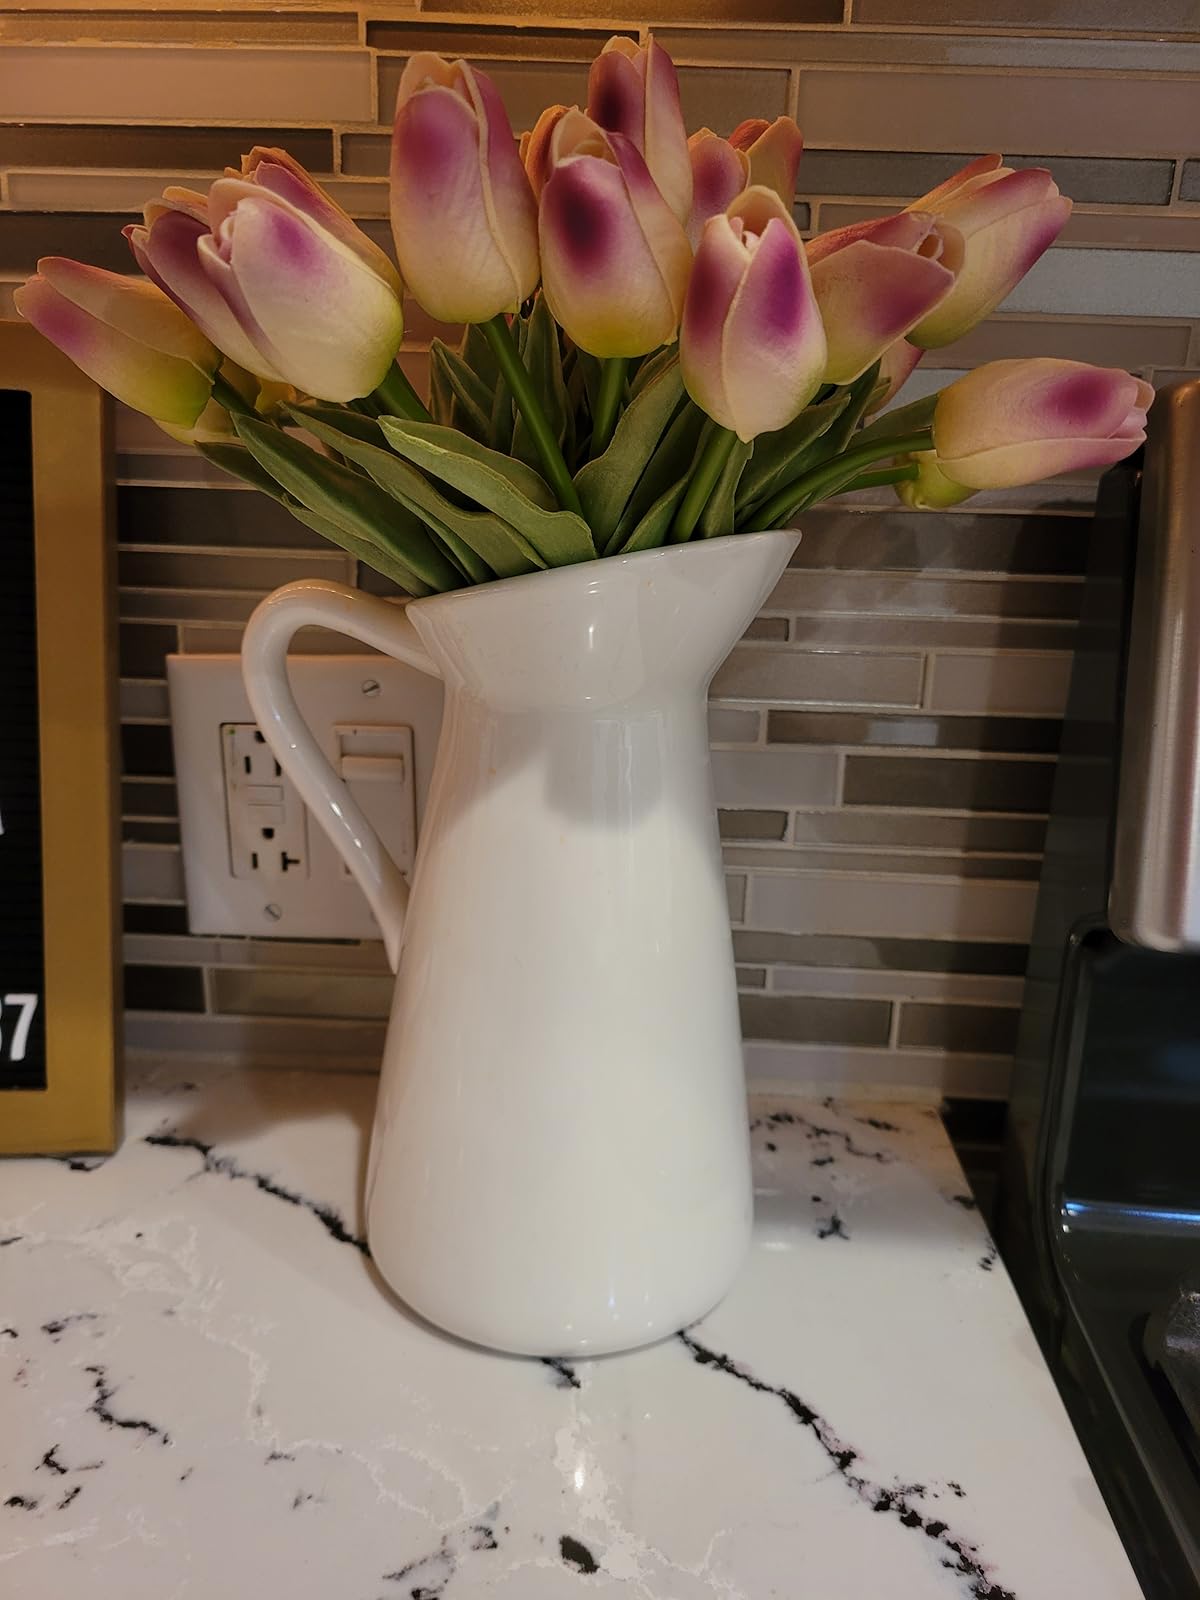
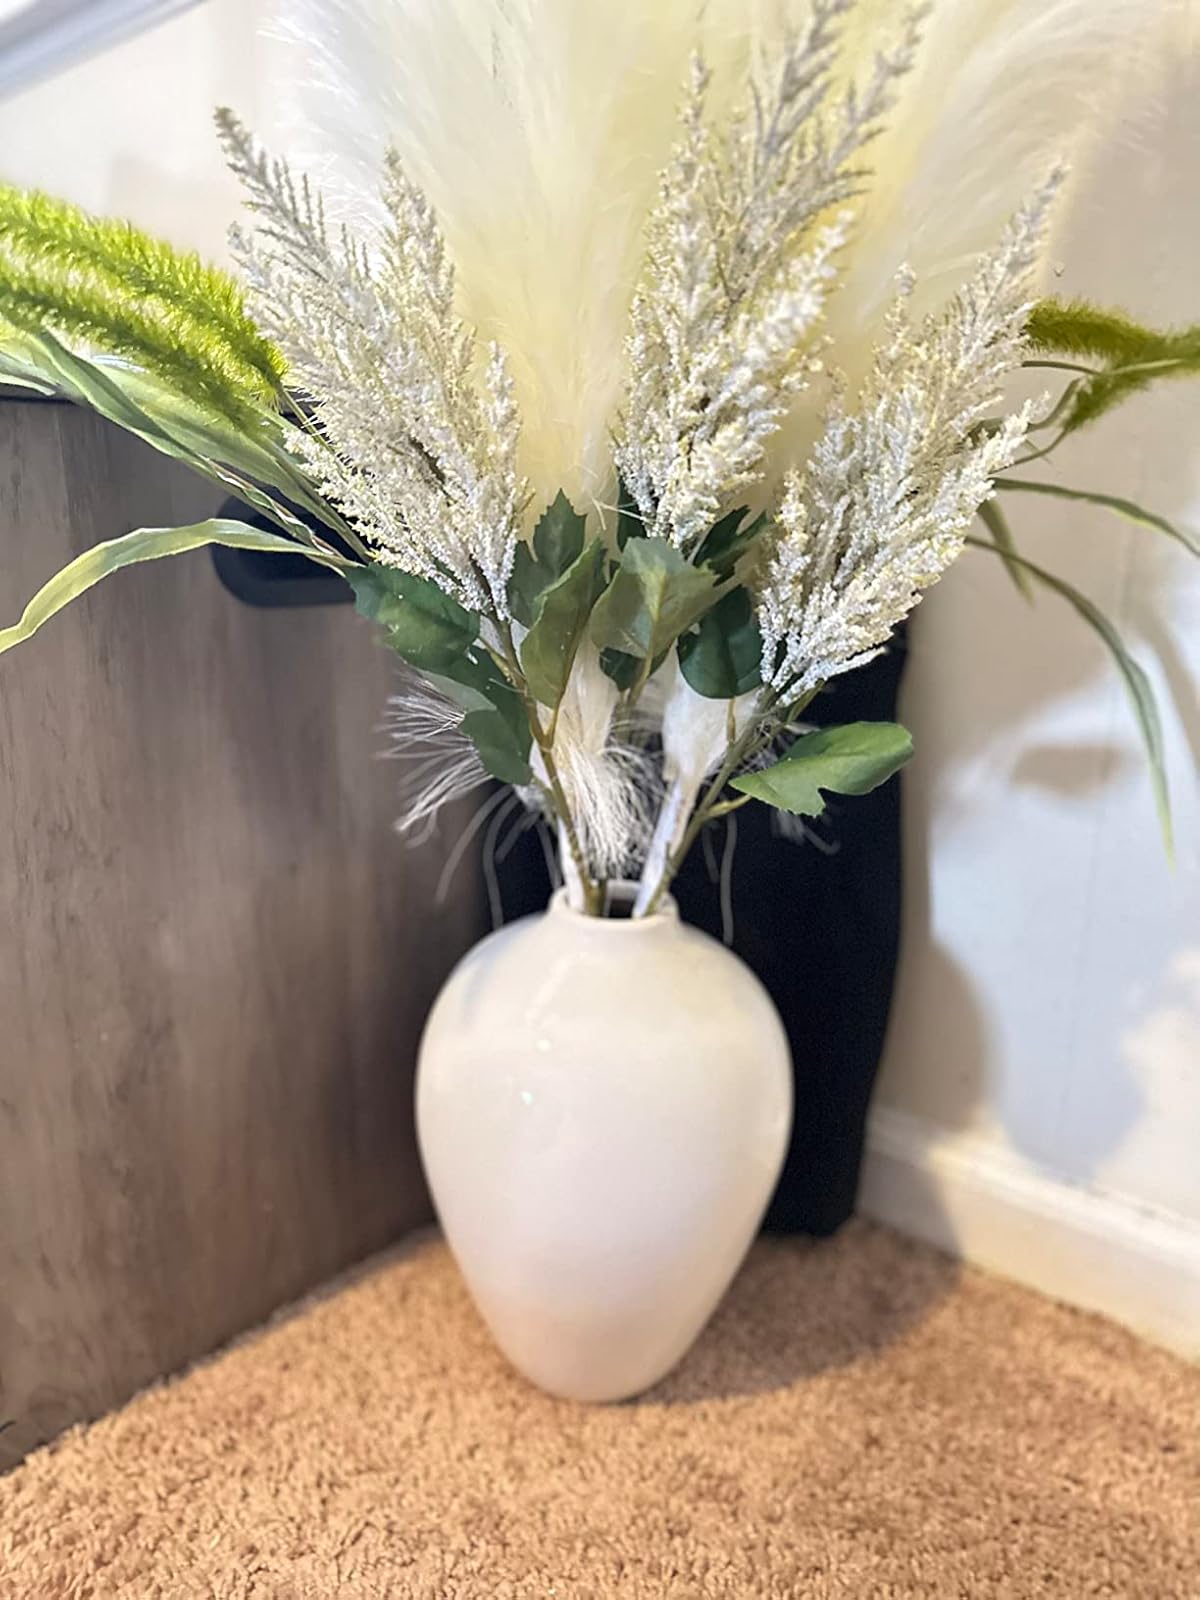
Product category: vase
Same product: no